Forest cobra

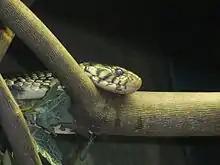

A snake of forest or woodland, it is the only one of Africa's cobras that will live in high forest. The forest cobras are snakes that are well adapted to many environments and the habitat of the forest cobra is strongly dependent on what part of its African range the snake originates from. Forest cobras originating in the southern African regions are typically found in savanna and grassland, but they can also be found in broken rock country. They are mainly found in the tropical and subtropical rainforest regions of west and central Africa. It also inhabits mangroves in western Africa. The banded form of forest cobra in west Africa lives in savanna and grassland (but usually along streams) and well-vegetated areas, especially riverine forest, up to latitude 14 N. The species' preferred habitat are lowland forest and moist savanna where it favors coastal thickets. This snake seems to be highly adaptable and will readily move into drier areas if it can. In western Kenya, the forest cobra has been found in wide stretched grassland areas. The population of forest cobras in Uganda are almost always found close to water. The brown colour phase occurs in coastal and high altitude forest, woodland and thicket, and grassland areas (i.e. Nyanga, Zimbabwe). Due to its secretive habits, and fondness for living in holes, it often persists in quite well-inhabited areas, common in and around many central African towns, even long after most vegetation has gone. They are also found on fruit plantations where they live in the trees. It occurs through a wide altitude range, from sea-level to forested mountains at above sea level.